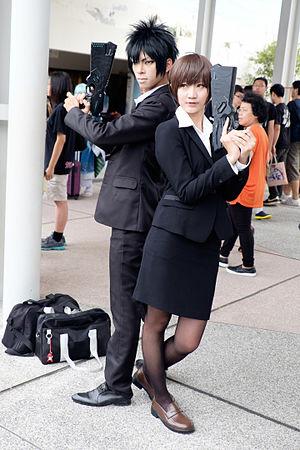
Psycho-Pass est une série d'animation cyberpunk japonaise produite par le studio Production I.G, co-réalisée par Katsuyuki Motohiro et Naoyoshi Shiotani et écrite par Gen Urobuchi. L'histoire se déroule dans un futur dystopique autoritaire, où la santé mentale de chaque citoyen de la société japonaise est quantifiée à l'aide de dispositifs électroniques publics omniprésents permettant de repérer des futurs criminels. L'histoire tourne autour de Shinya Kogami et Akane Tsunemori ainsi que les autres membres de l'Unité 1 de la Division des enquêtes criminelles du Bureau de la sécurité publique.